Cuffy (TV series)

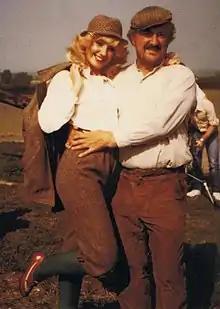
Cribbins with Susie Silvey during the filming of "Cuffy"

The character of Cuffy was actually the brainchild of Bob Monkhouse, who was a close friend of Shillingbury creator Francis Essex, and gave it to him to include in both series.